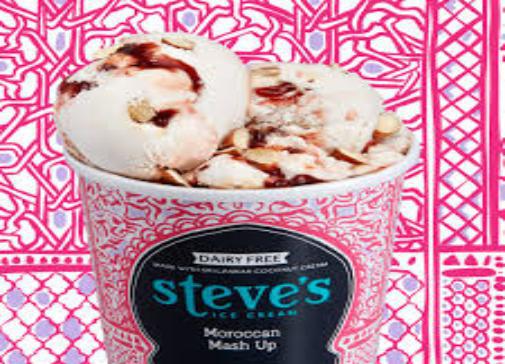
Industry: Food